Obesity and cancer

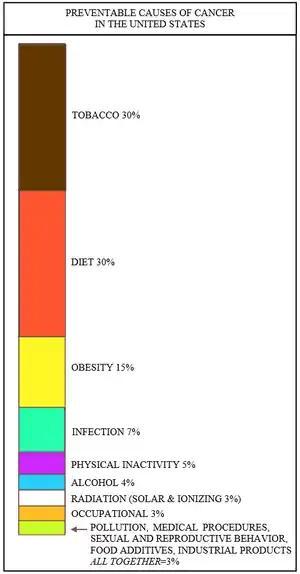
The approximate relative levels of the preventable causes of cancer in the United States, taken from the article Cancer prevention

About 75-80% of all cancers in the United States are preventable, if risk factors are avoided (also see (Cancer prevention). Obesity appears to be the third most important risk factor for cancer in the United States, just behind tobacco and diet (see Figure). Obesity is the source of about 15% of all preventable cancers.